Tom Peterson

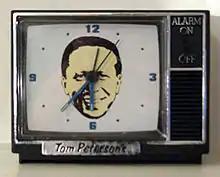
A Tom Peterson alarm clock in 2009

In October 1990, after he had ceased running the "Wake up!" TV spots, Peterson debuted an alarm clock in the shape of a television set with his face in the center and voice as the alarm, saying: "Wake up! Wake up to a happy day!" Peterson said of the promotion at the time: "If you can put your face in 5,000 homes in Portland, it certainly can't hurt."